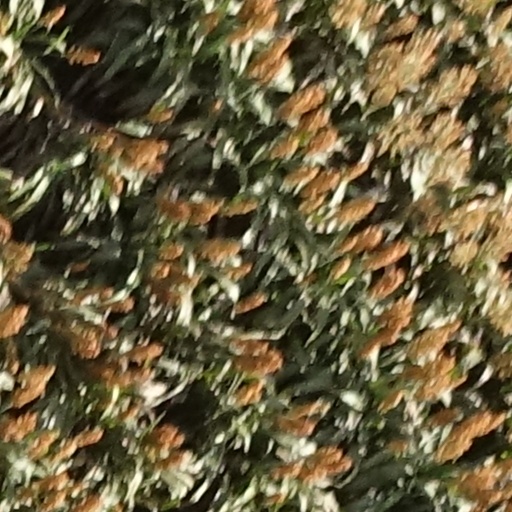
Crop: sorghum